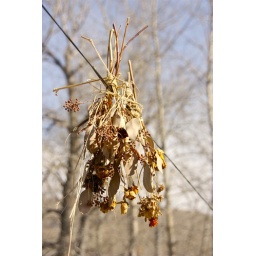
These are some flowers that hang over a river where a boy died...There pretty at least. :)